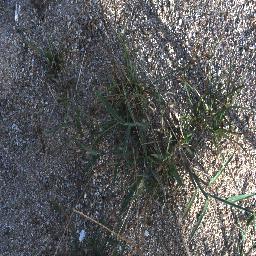
Label: negative